Pasquale Stafano

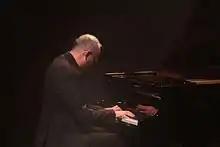

Pasquale Stafano (born 2 December 1972) is an Italian jazz pianist, composer and arranger who performs internationally.